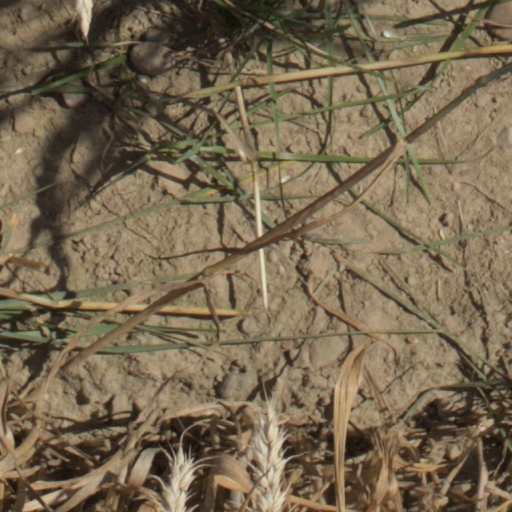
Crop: wheat